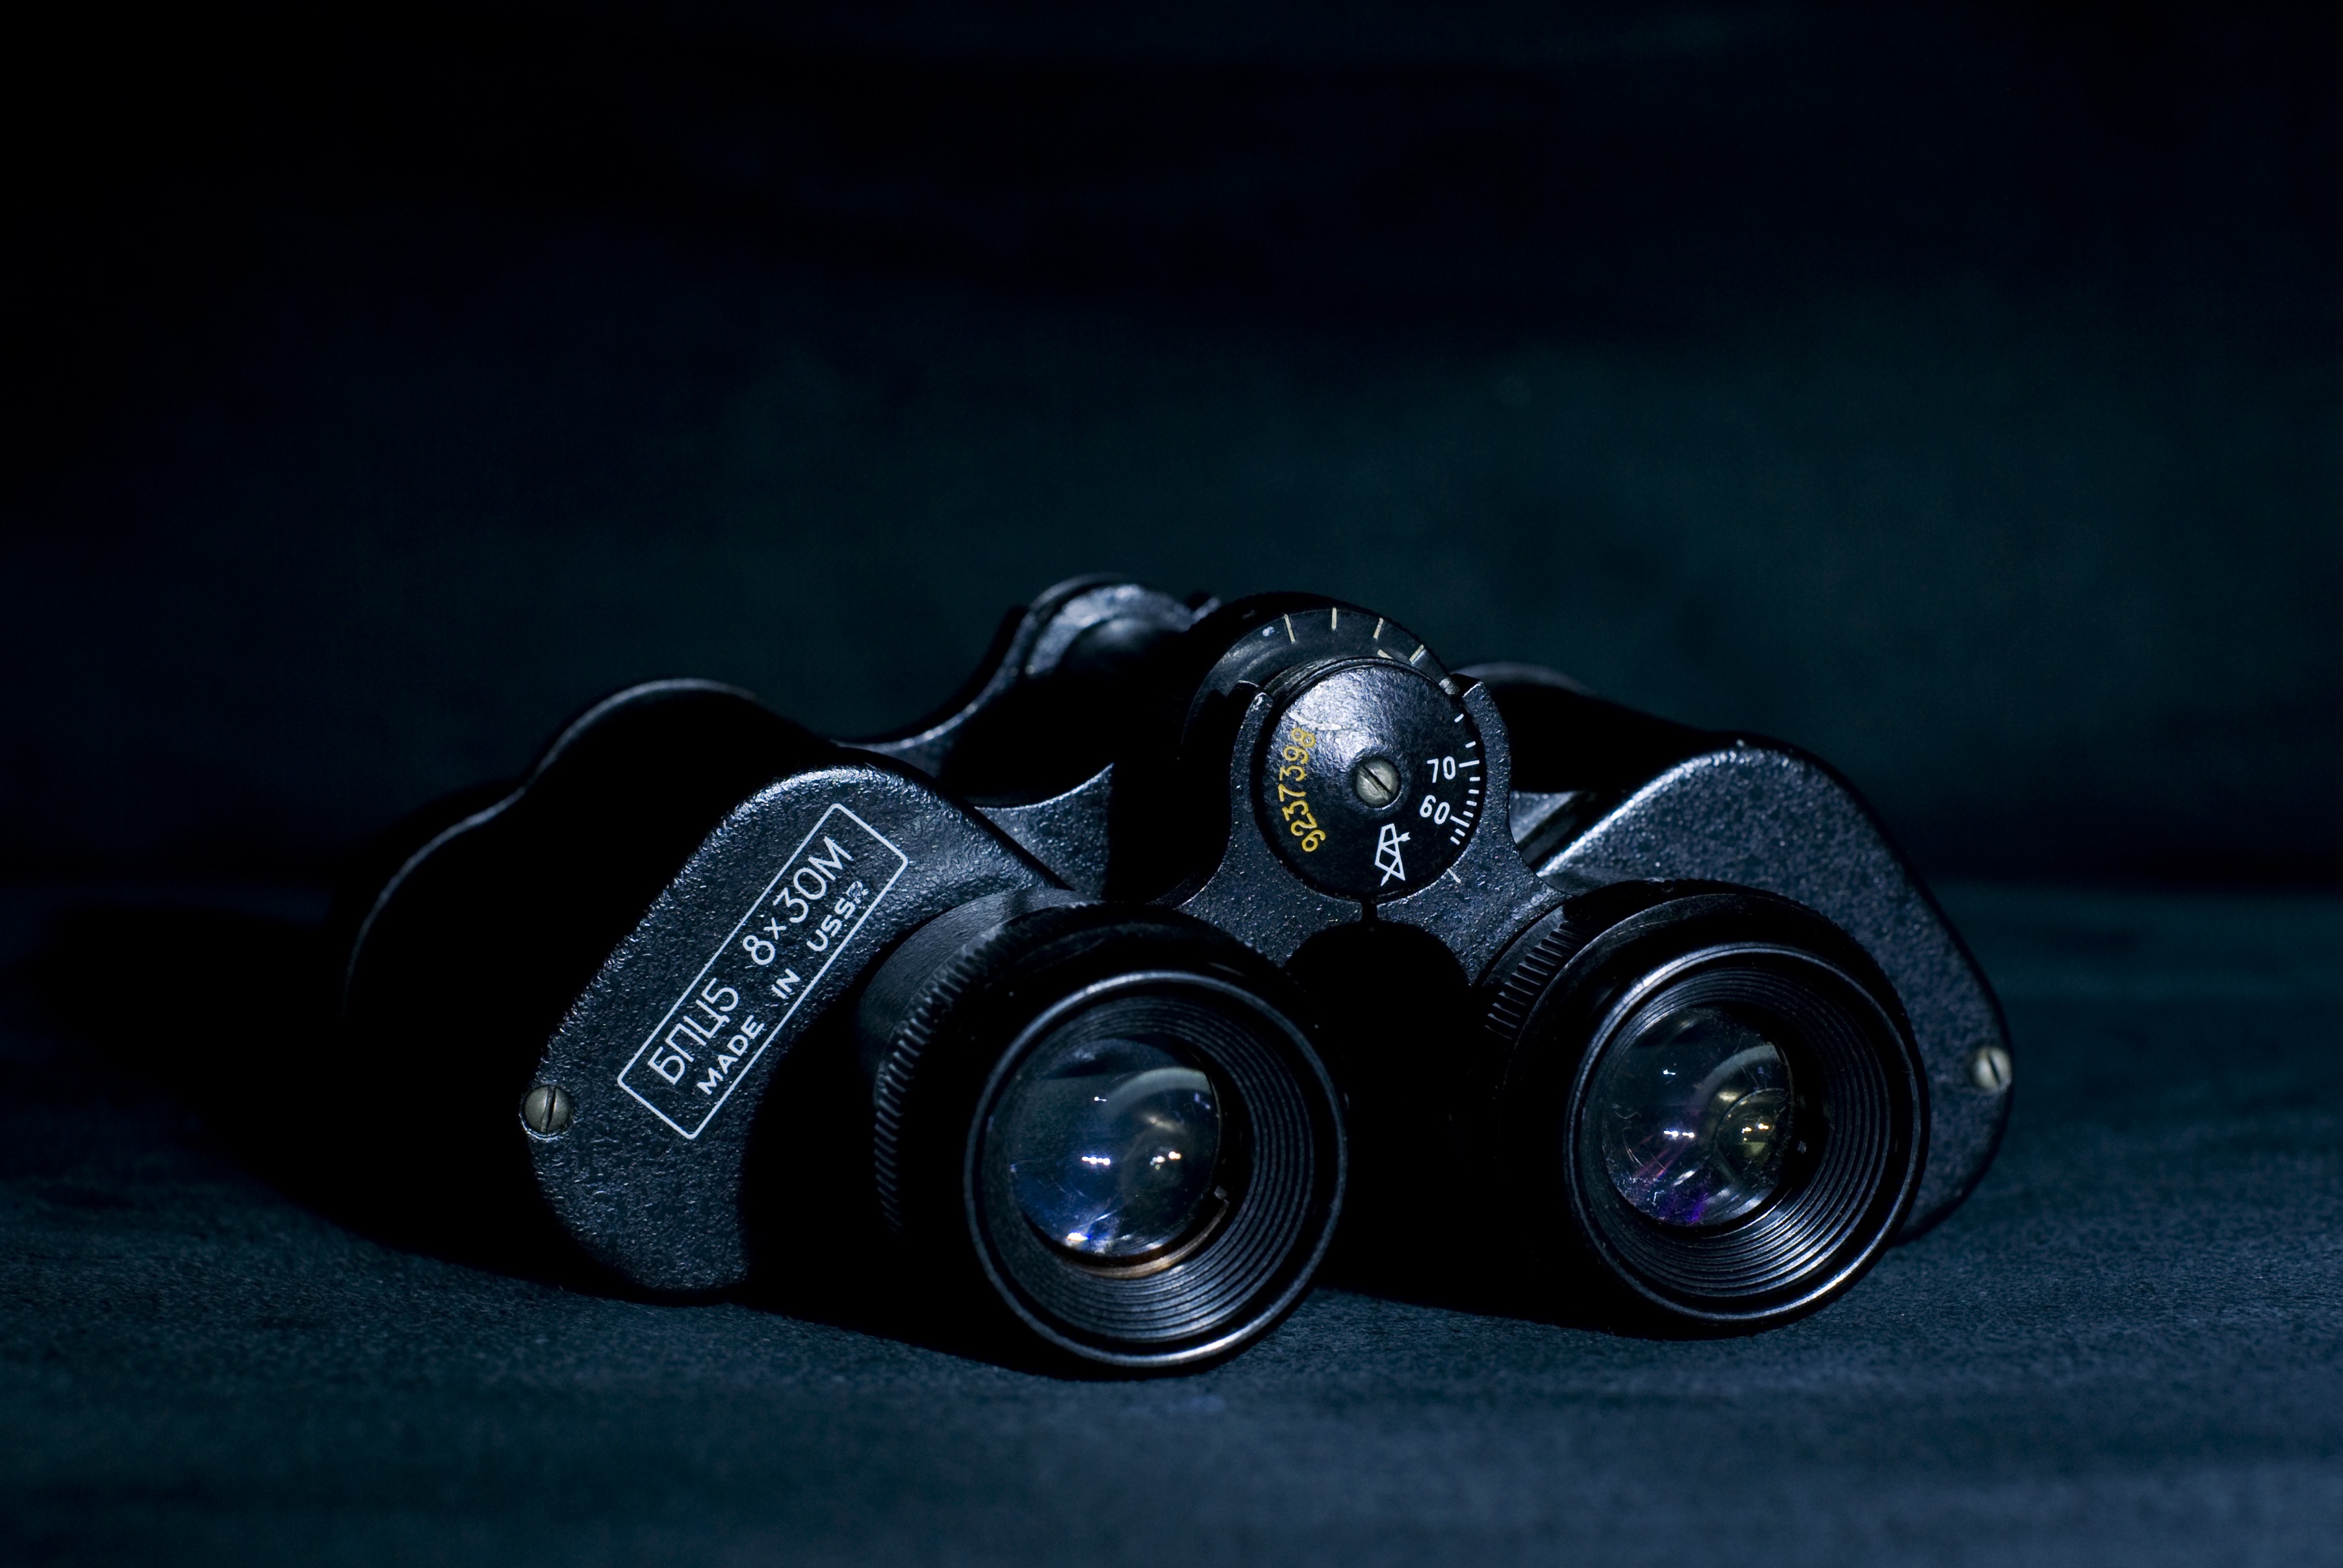
light, photography, tool, symbol, lens, equipment, macro, instrument, darkness, blue, object, black, science, focus, look, zoom, binoculars, optical, macro photography, detective, magnification, magnifying, still life photography, looking glass